SS Peveril (1929)

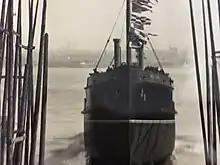
"Peveril" is launched at Birkenhead. 25 April 1929.

"Peveril" was constructed at a cost of £42,600, and was the first cargo ship ordered directly by the Steam Packet, previous ones having been bought second hand. She was launched at Cammel Laird & Co. Ltd, Birkenhead on 25 April 1929 by Mrs. W.H. Kitto. The vessel traded mainly between Douglas, Ramsey and Liverpool.